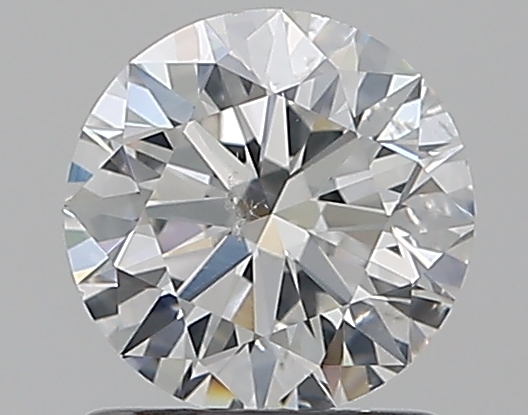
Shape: round
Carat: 1
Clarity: SI2
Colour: G
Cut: EX
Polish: EX
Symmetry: EX
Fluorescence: N
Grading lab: GIA
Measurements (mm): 6.35 x 6.39 x 3.95